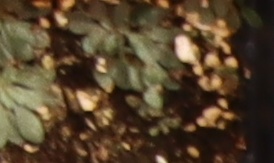
Label: Horseweed